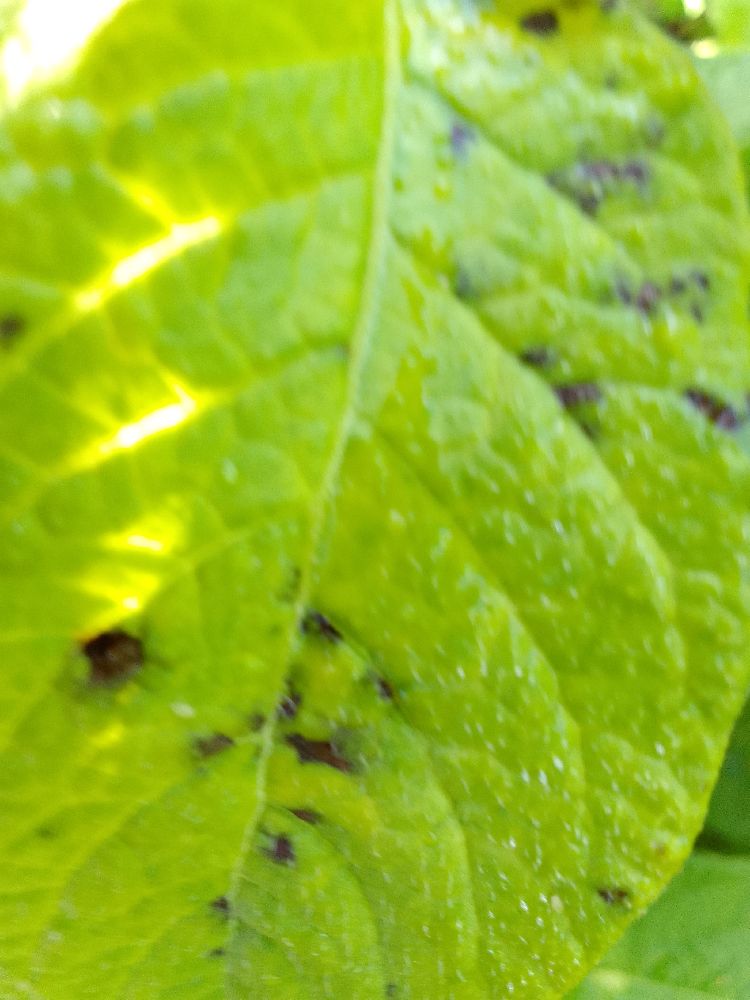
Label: Early blight